Describe the emotion expressed in this image:  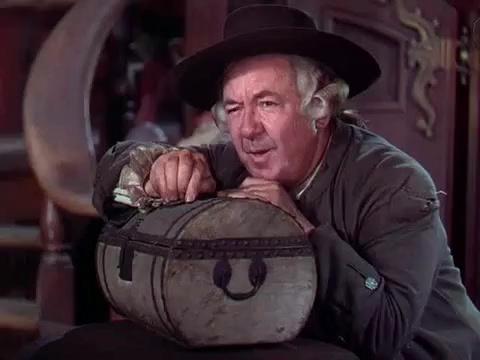
This person displays Fear, valence and arousal with low intensity.